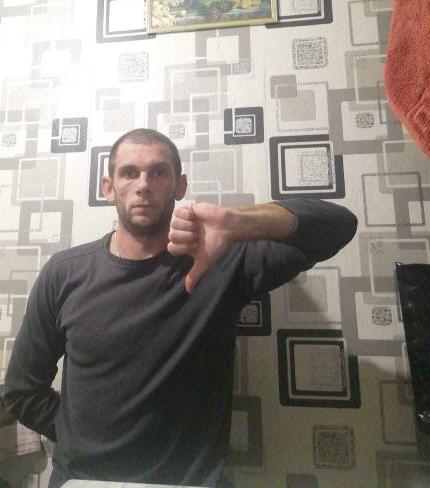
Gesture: dislike